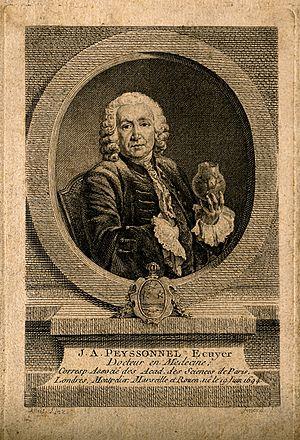
Jean-André Peyssonnel, né le 19 juin 1694 à Marseille et mort le 24 décembre 1759 à Saint-Bertrand de l'Isle Grande-Terre en Guadeloupe, est un médecin et naturaliste français.